Echinostoma

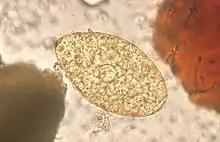
Unstained "Echinostoma" egg.

An "Echinostoma" infection can be diagnosed by observing the parasite eggs in the faeces of an infected individual, under a microscope. Methods such as the Kato-Katz procedure can be used to do this. The eggs typically have a yellow-brown appearance, and are ellipsoid in shape. To confirm which species is causing the infection adult worms must be recovered from the infected individual, such as with anthelmintic treatment.